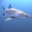
Label: shark